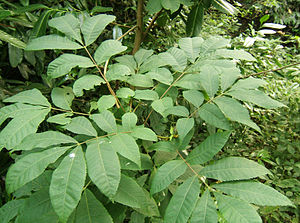
Bitter hickory
Skud og blade af Bitter Hikkori.
Skud og blade af Bitter Hikkori.
Bitter hickory eller Bitter Hikkori er et stort, løvfældende træ med en kegleformet, ret smal krone og lange, lige grene. Veddet giver fint gavntømmer. Nødderne smager bittert, og kan ikke bruges som menneskeføde, men vildt og kreaturer æder dem gerne.